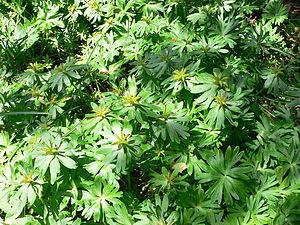
"Eranthis est un genre comptant neuf espèces de plantes à fleurs de la famille des Ranunculaceae, originaire du sud de l'Europe et de l'est de l'Asie jusqu'au Japon. Le nom commun de son espèce emblématique ""aconit d'hiver"", vient de sa floraison précoce et de la ressemblance de ses feuilles avec celles du genre apparenté Aconitum, l'aconit proprement dit. Comme Aconitum, qui est notoirement toxique, Eranthis est toxique, bien que sa chimie soit différente, les composés toxiques présents étant principalement des glycosides cardiotoniques du groupe des bufadiénolides similaires à ceux trouvés dans Adonis vernalis, plutôt que les alcaloïdes extraordinairement virulents d'Aconitum.